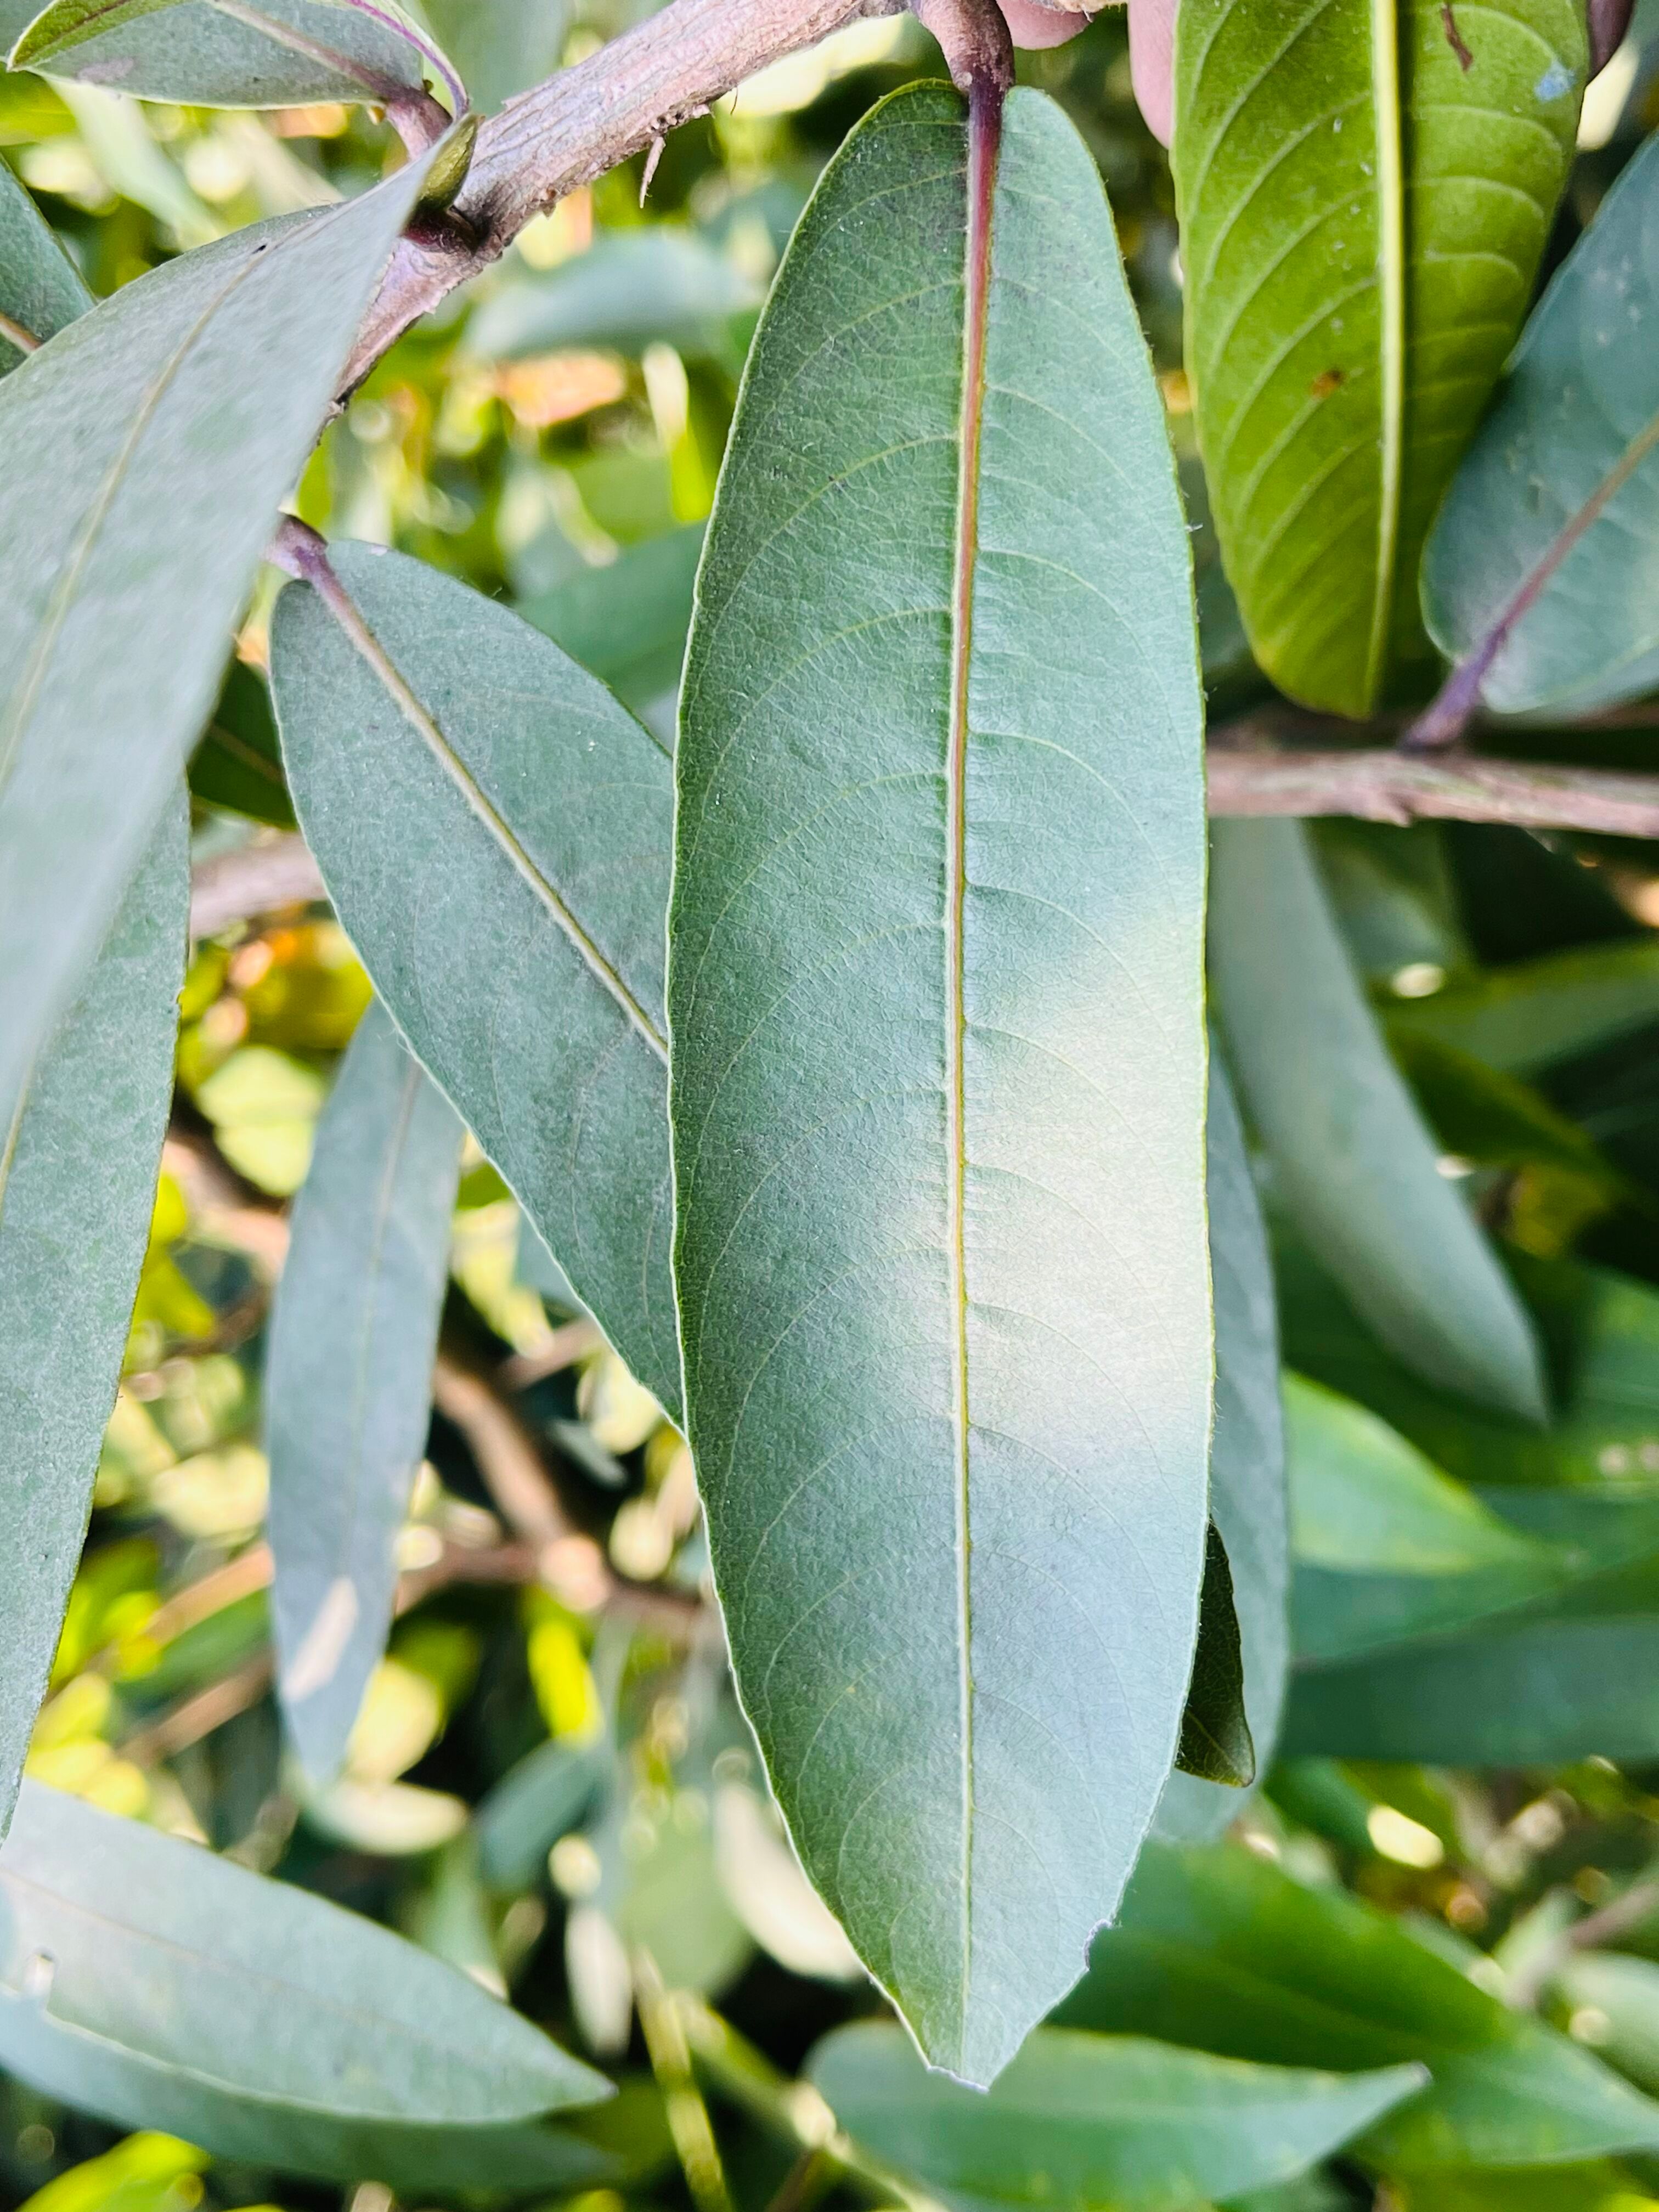
Plant species: terminalia-arjuna